Swedish invasion of Saxony

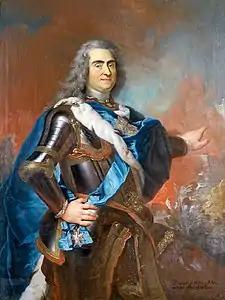
Augustus II the Strong, by Louis de Silvestre

At the time of the invasion, the Saxon defence consisted of 9,000 infantry (of which 4,000 were garrisoned in Dresden) and 2,000 cavalry and dragoons. There was also 5,000 land-militia and a few thousand experienced hunters, but their military training was considered inadequate. In total, there were at least 16,000, or 7,000 men of mixed quality, depending on sources. Schulenburg, anticipating a Swedish march through Lower Lusatia, assembled his regular troops there while most of the militia and hunters were sent to the garrisons in Dresden, Wittenberg, Leipzig with the Pleissenburg castle, and Königstein. Charles XII had roughly 250 of his own and Leszczyński's Drabants, 4,952 cavalry, 3,130 dragoons, 11,452 infantry, 200–500 Wallachian cavalry, and 50 despatch riders available for the invasion. In total, about 20,000 men. There were also 48 guns with 800 artillery gunners present (paper strength).